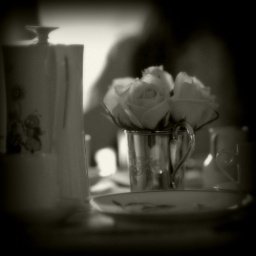
roses in silver cup